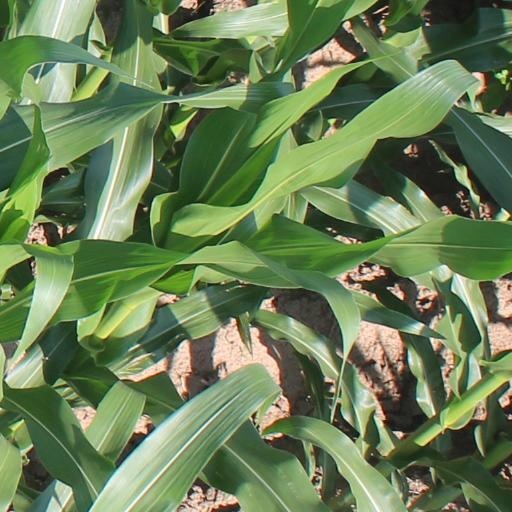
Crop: maize; corn